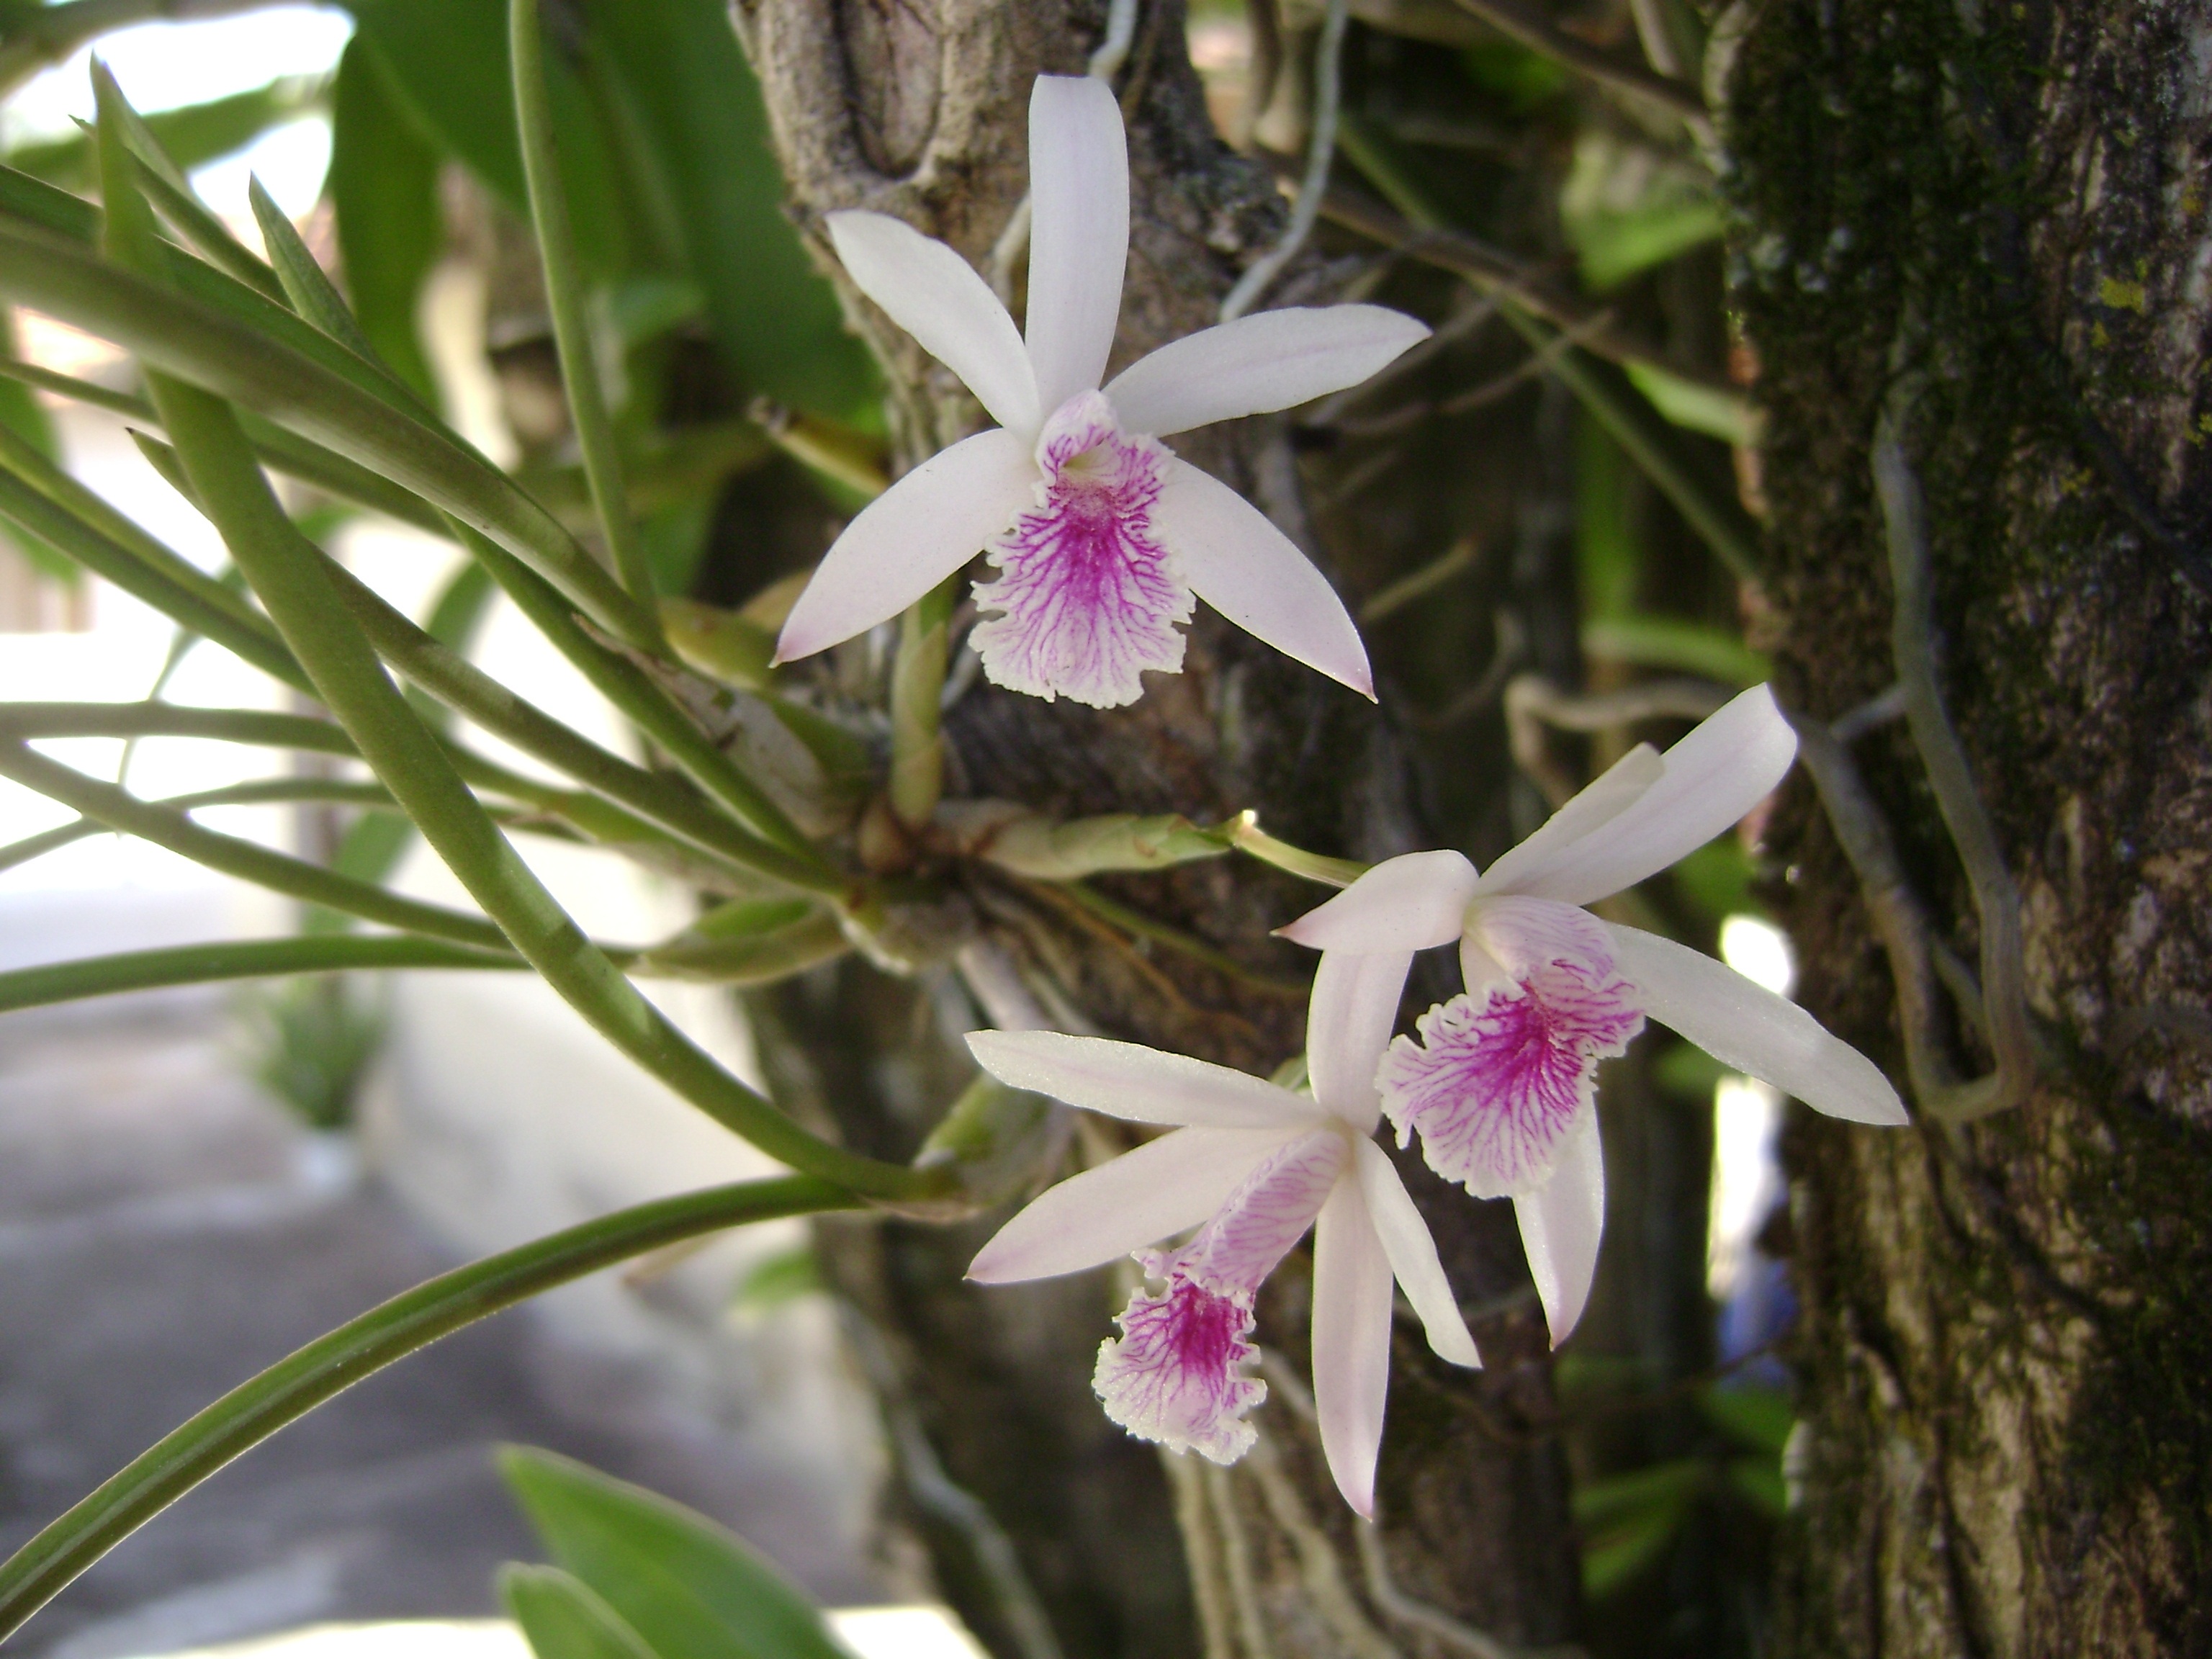
blossom, plant, flower, botany, flora, orchid, wildflower, flowering plant, cattleya, orquideas, epidendrum, dendrobium, land plant